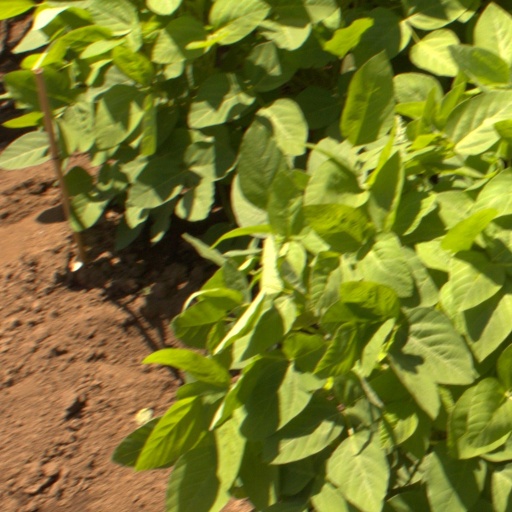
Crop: soybean